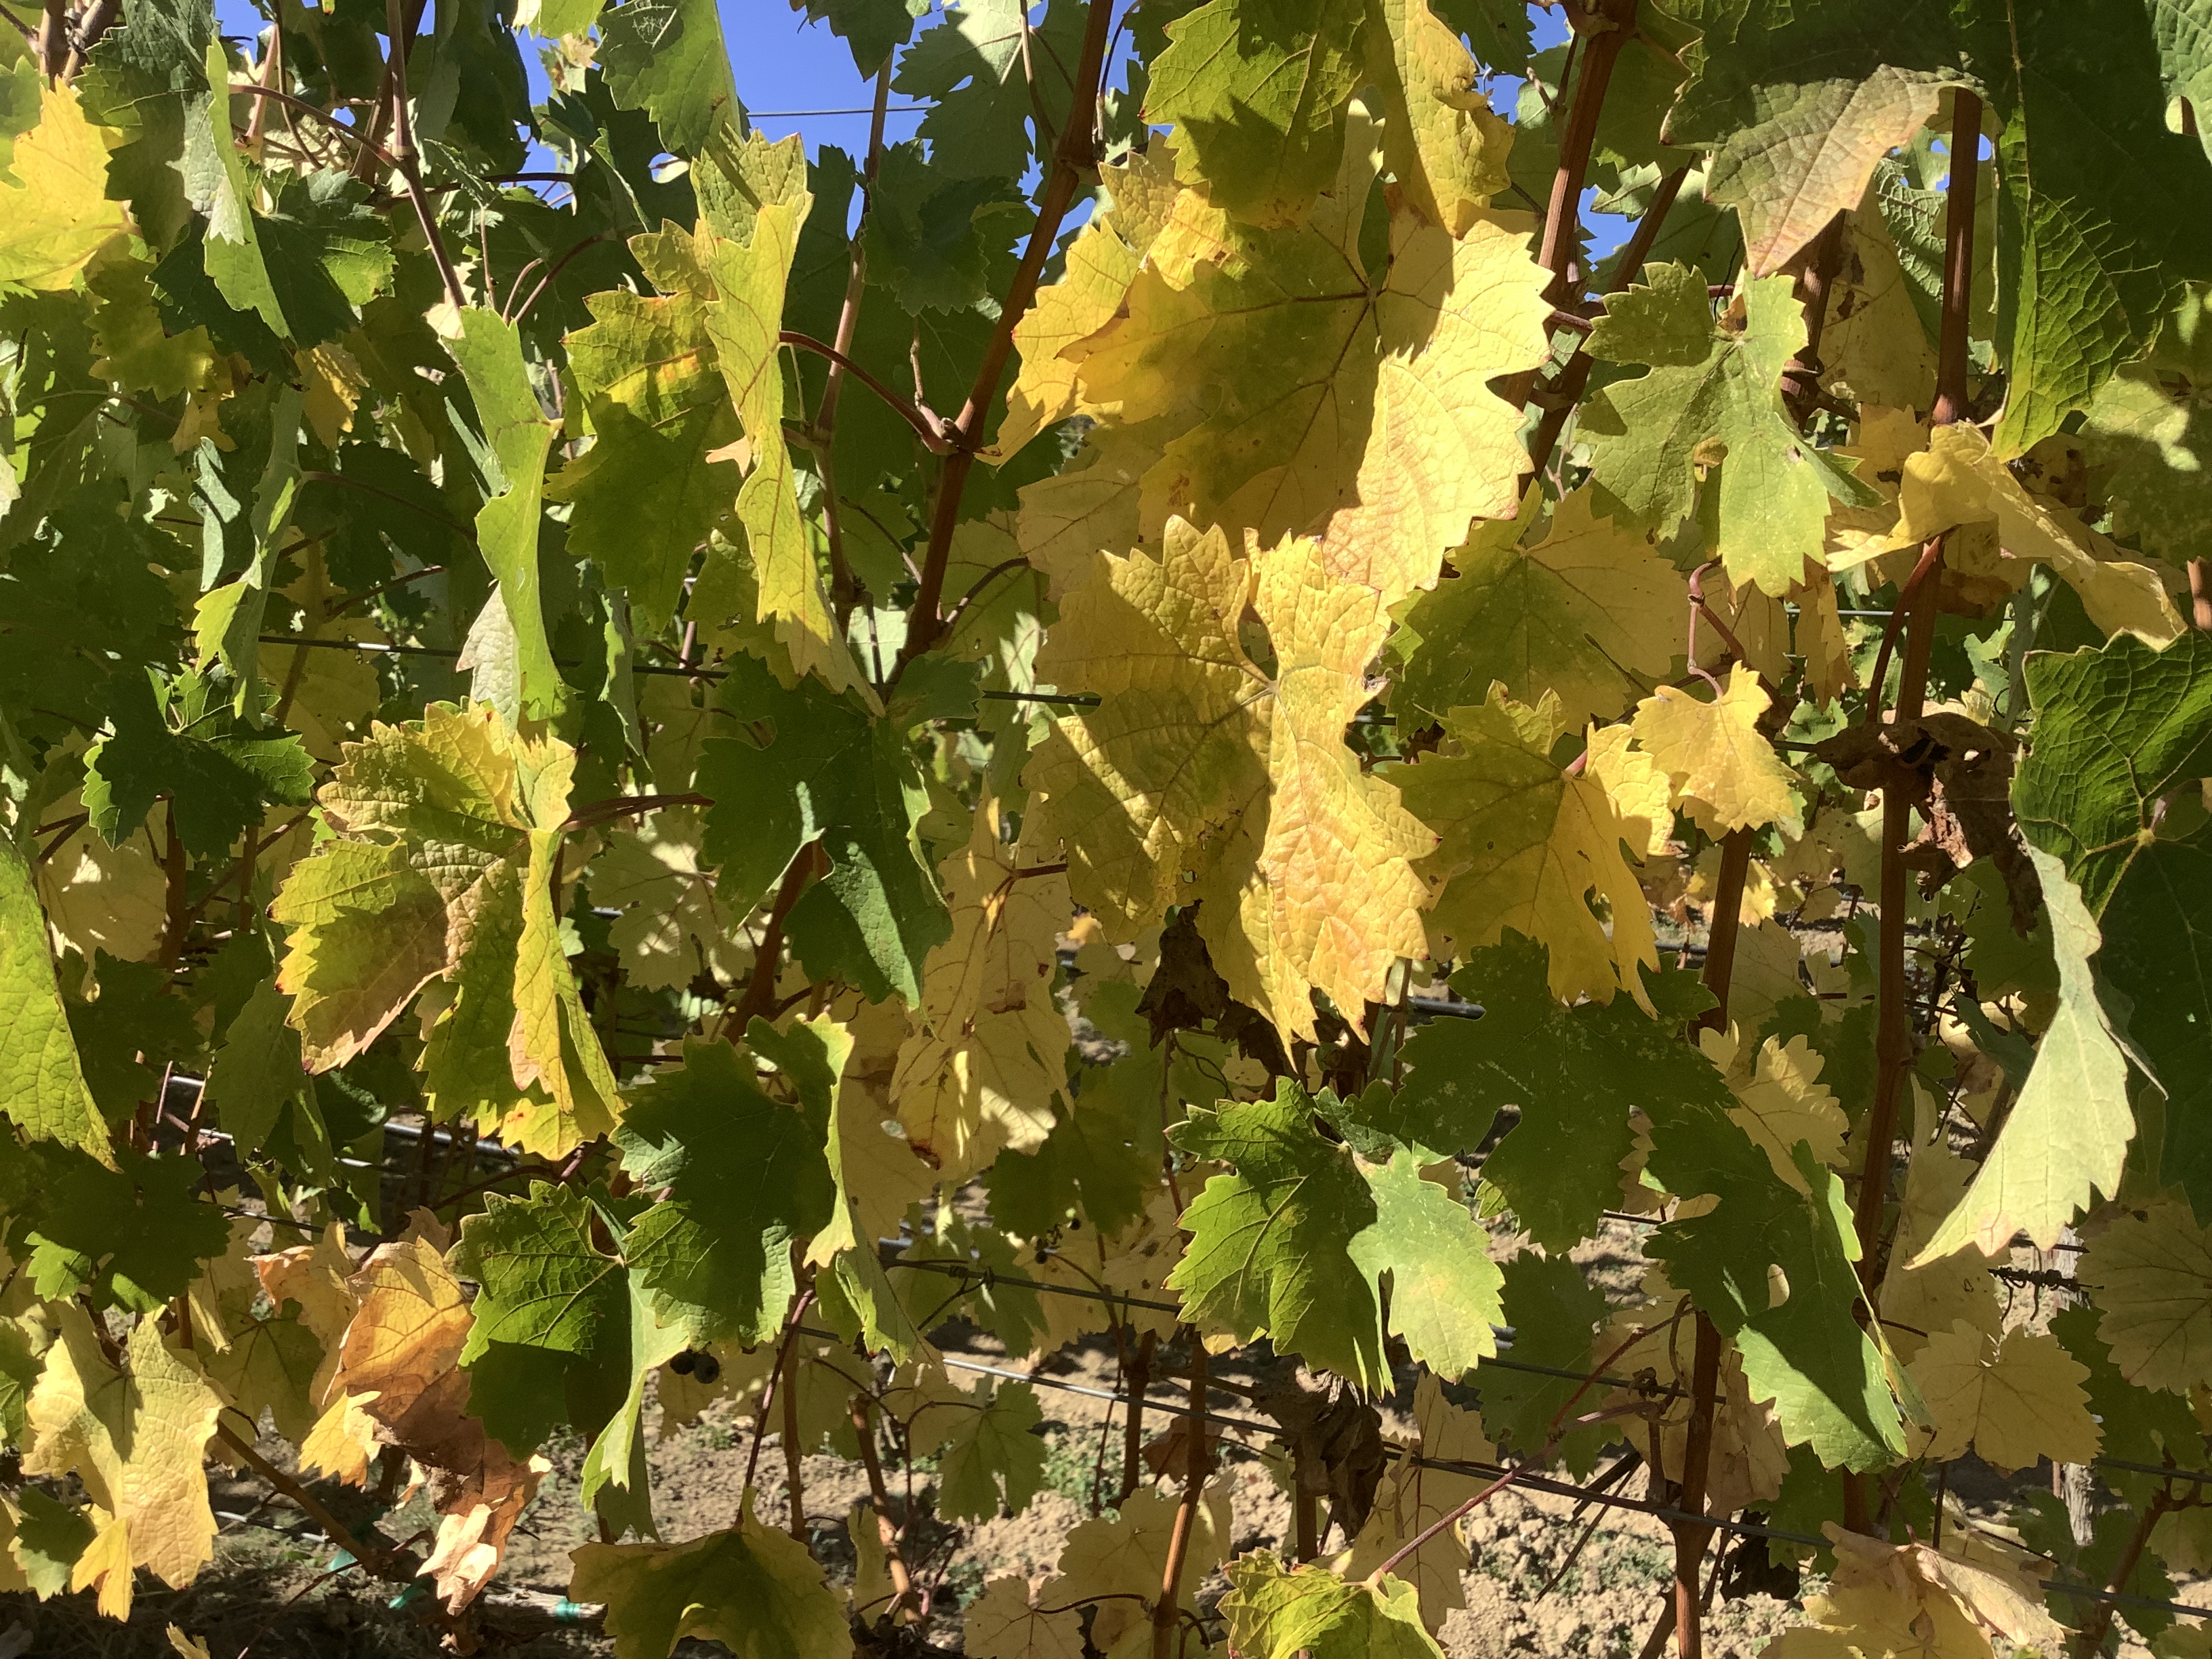
Label: No Virus